Rotating furnace

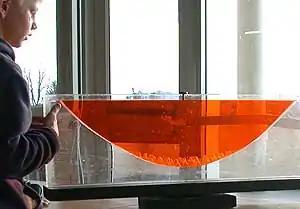
Parabolic shape formed by a liquid surface under rotation. Two liquids of different densities completely fill a narrow space between two sheets of plexiglass. The gap between the sheets is closed at the bottom, sides and top. The whole assembly is rotating around a vertical axis passing through the center.

The furnace includes a mechanism that rotates an open-topped container at constant speed around a vertical axis. A quantity of glass sufficient to make the mirror is placed in the container, heated until it is completely molten, and then allowed to cool while continuing to rotate until it has completely solidified. When the glass is solid, the rotation is stopped and the paraboloidal shape of its top surface is preserved. This process is called spin casting.